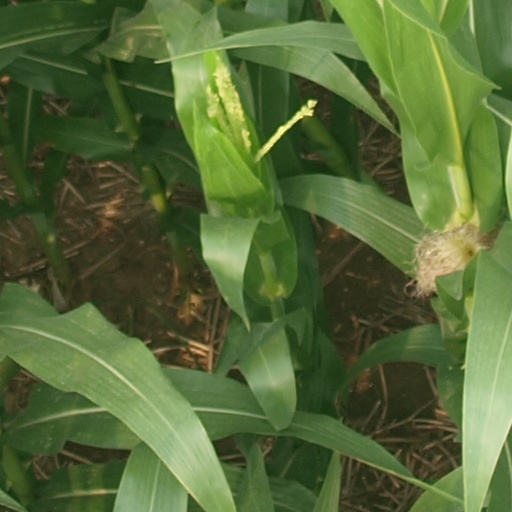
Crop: maize; corn